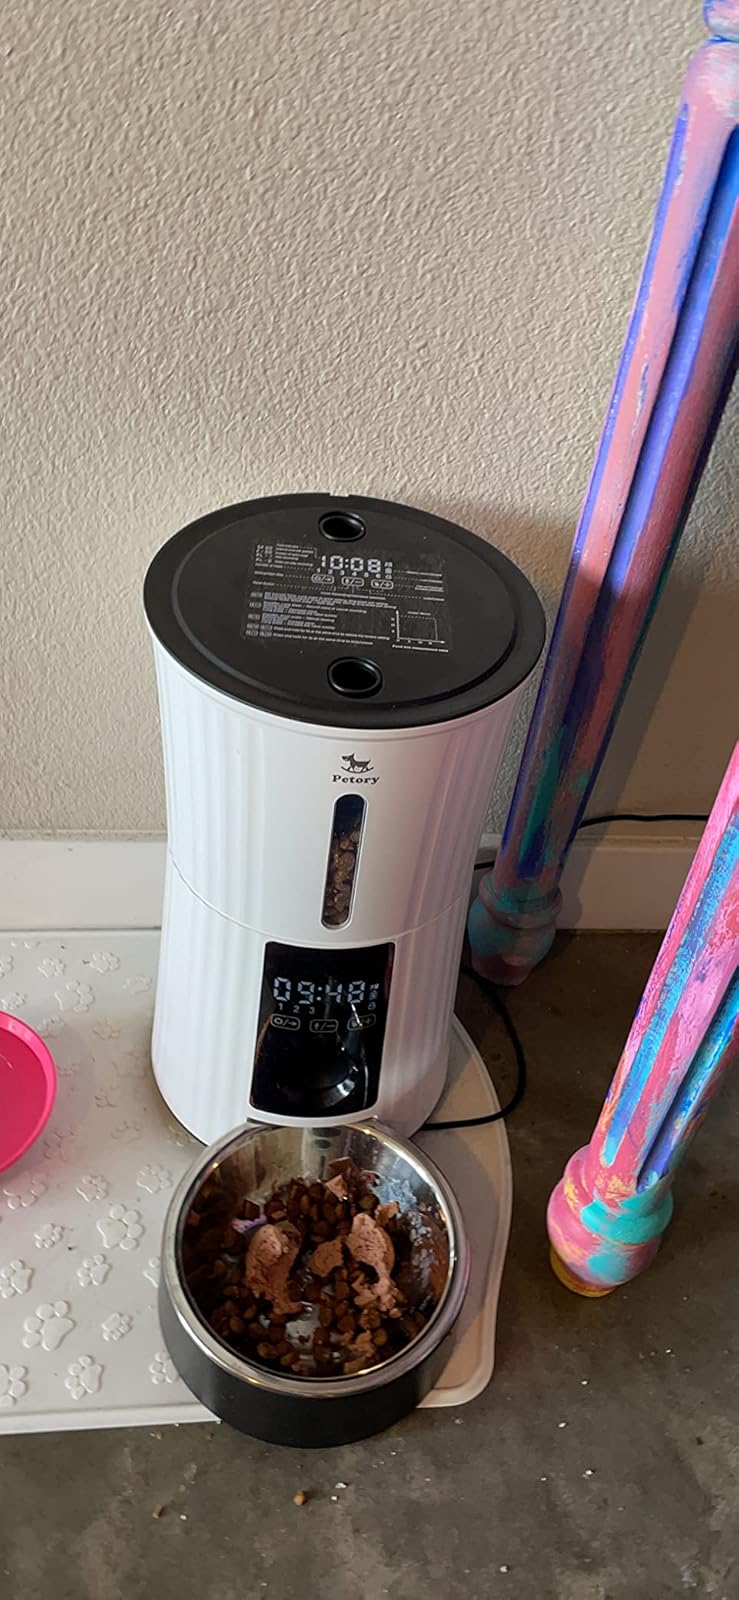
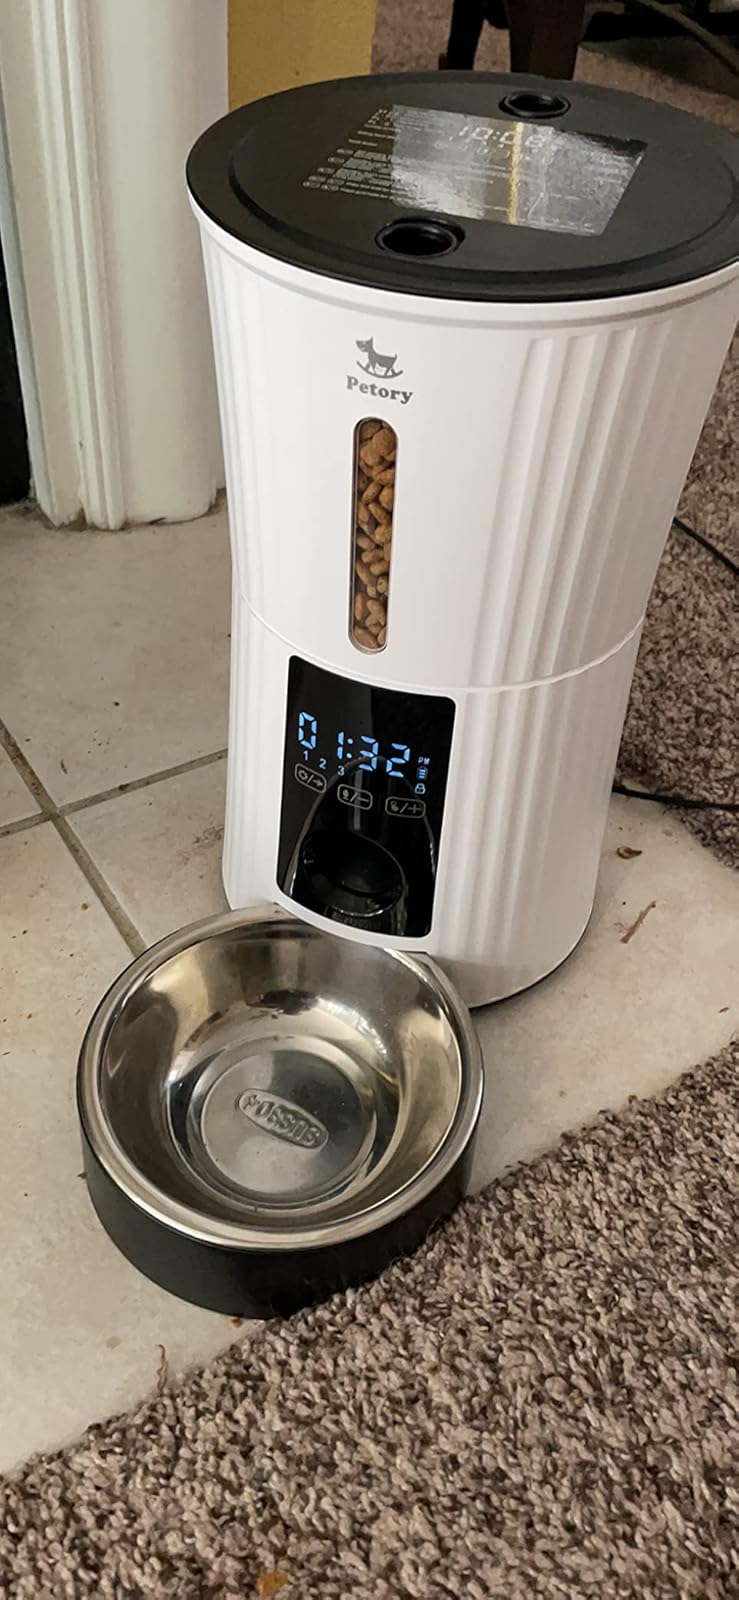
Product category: items_feeder
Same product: yes